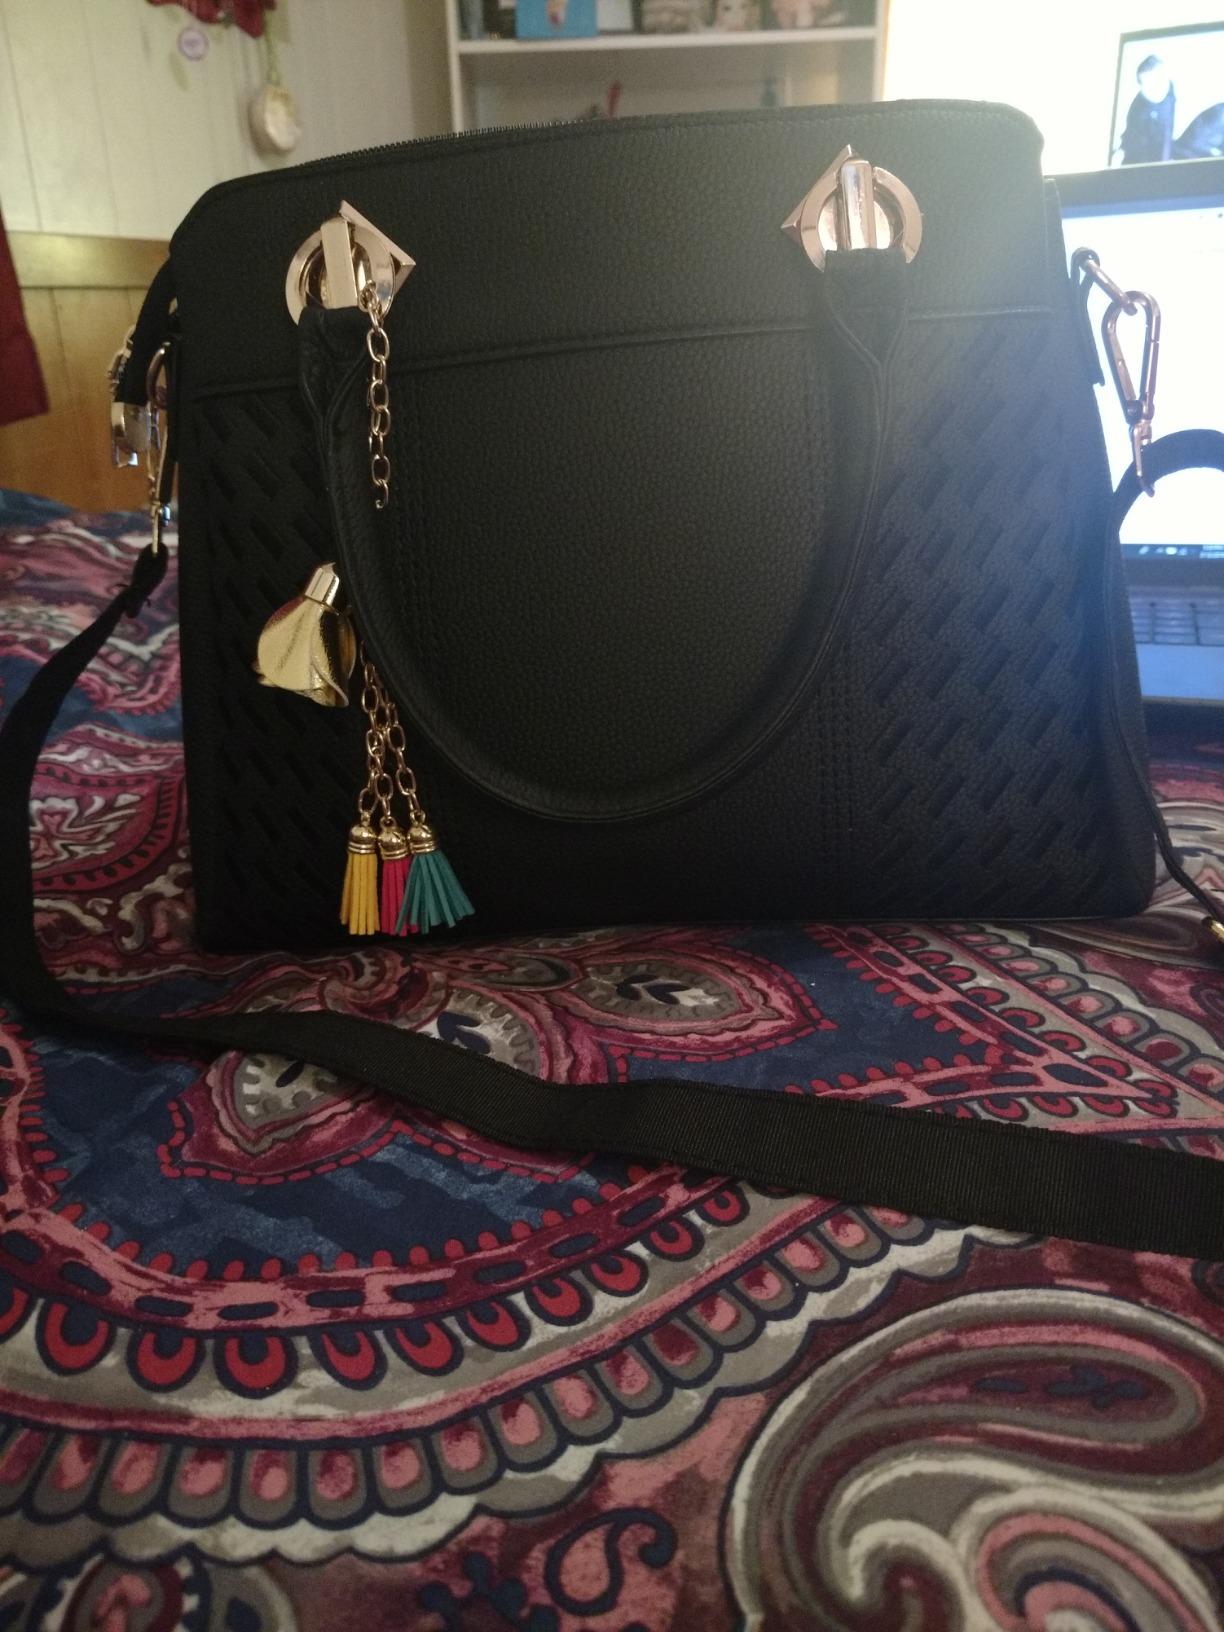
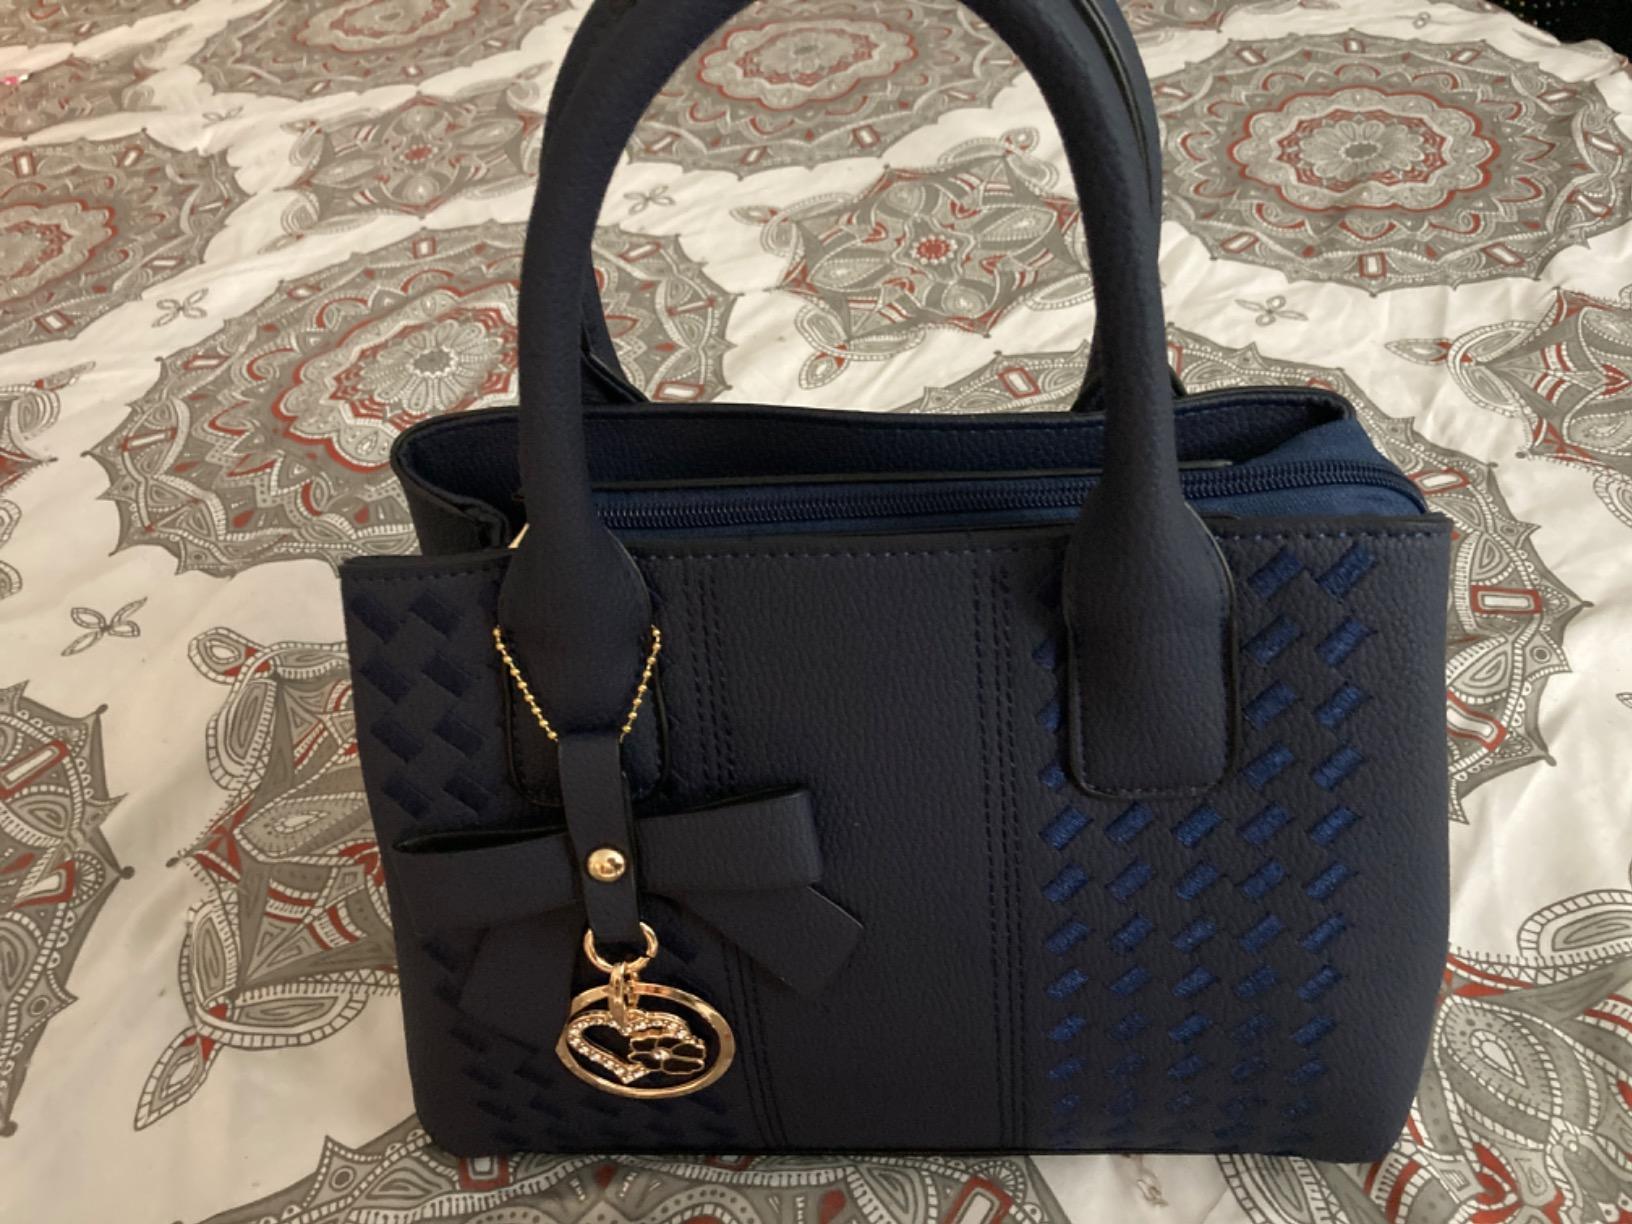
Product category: accessories_handbag
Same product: no